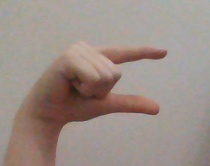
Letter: dal